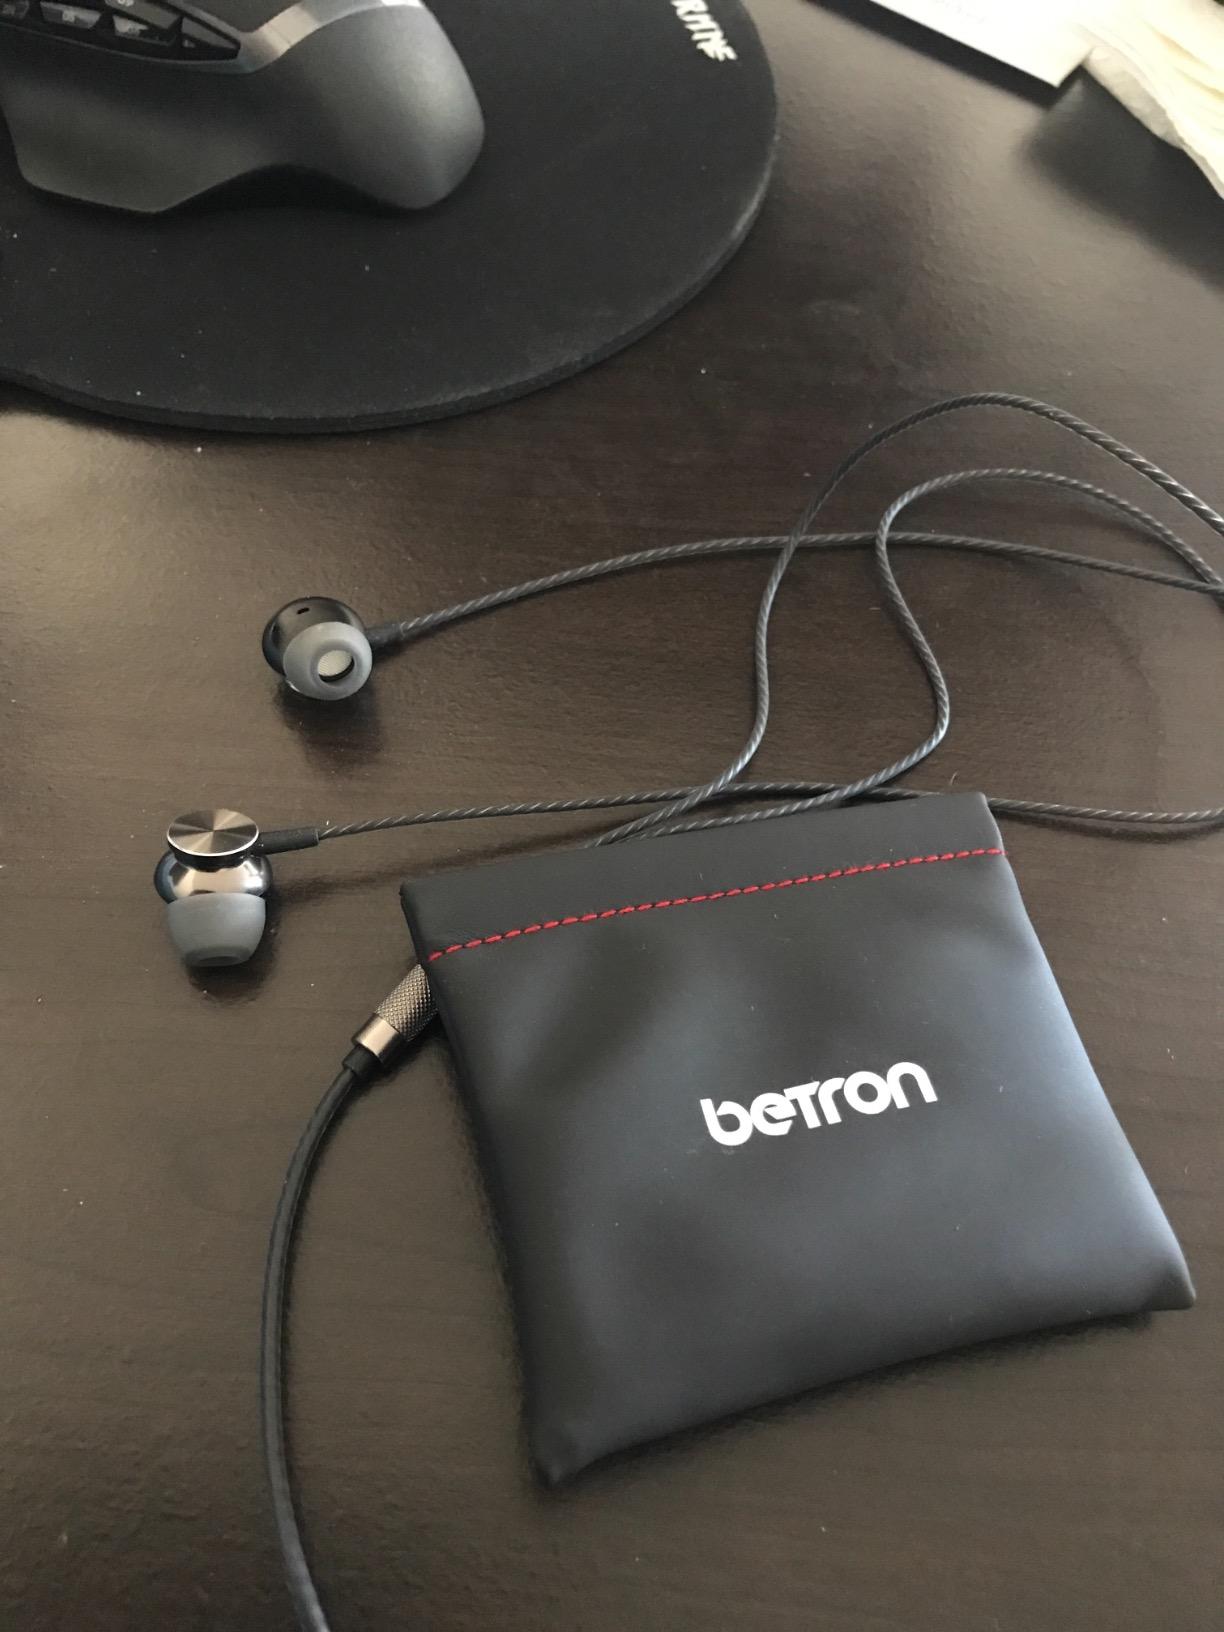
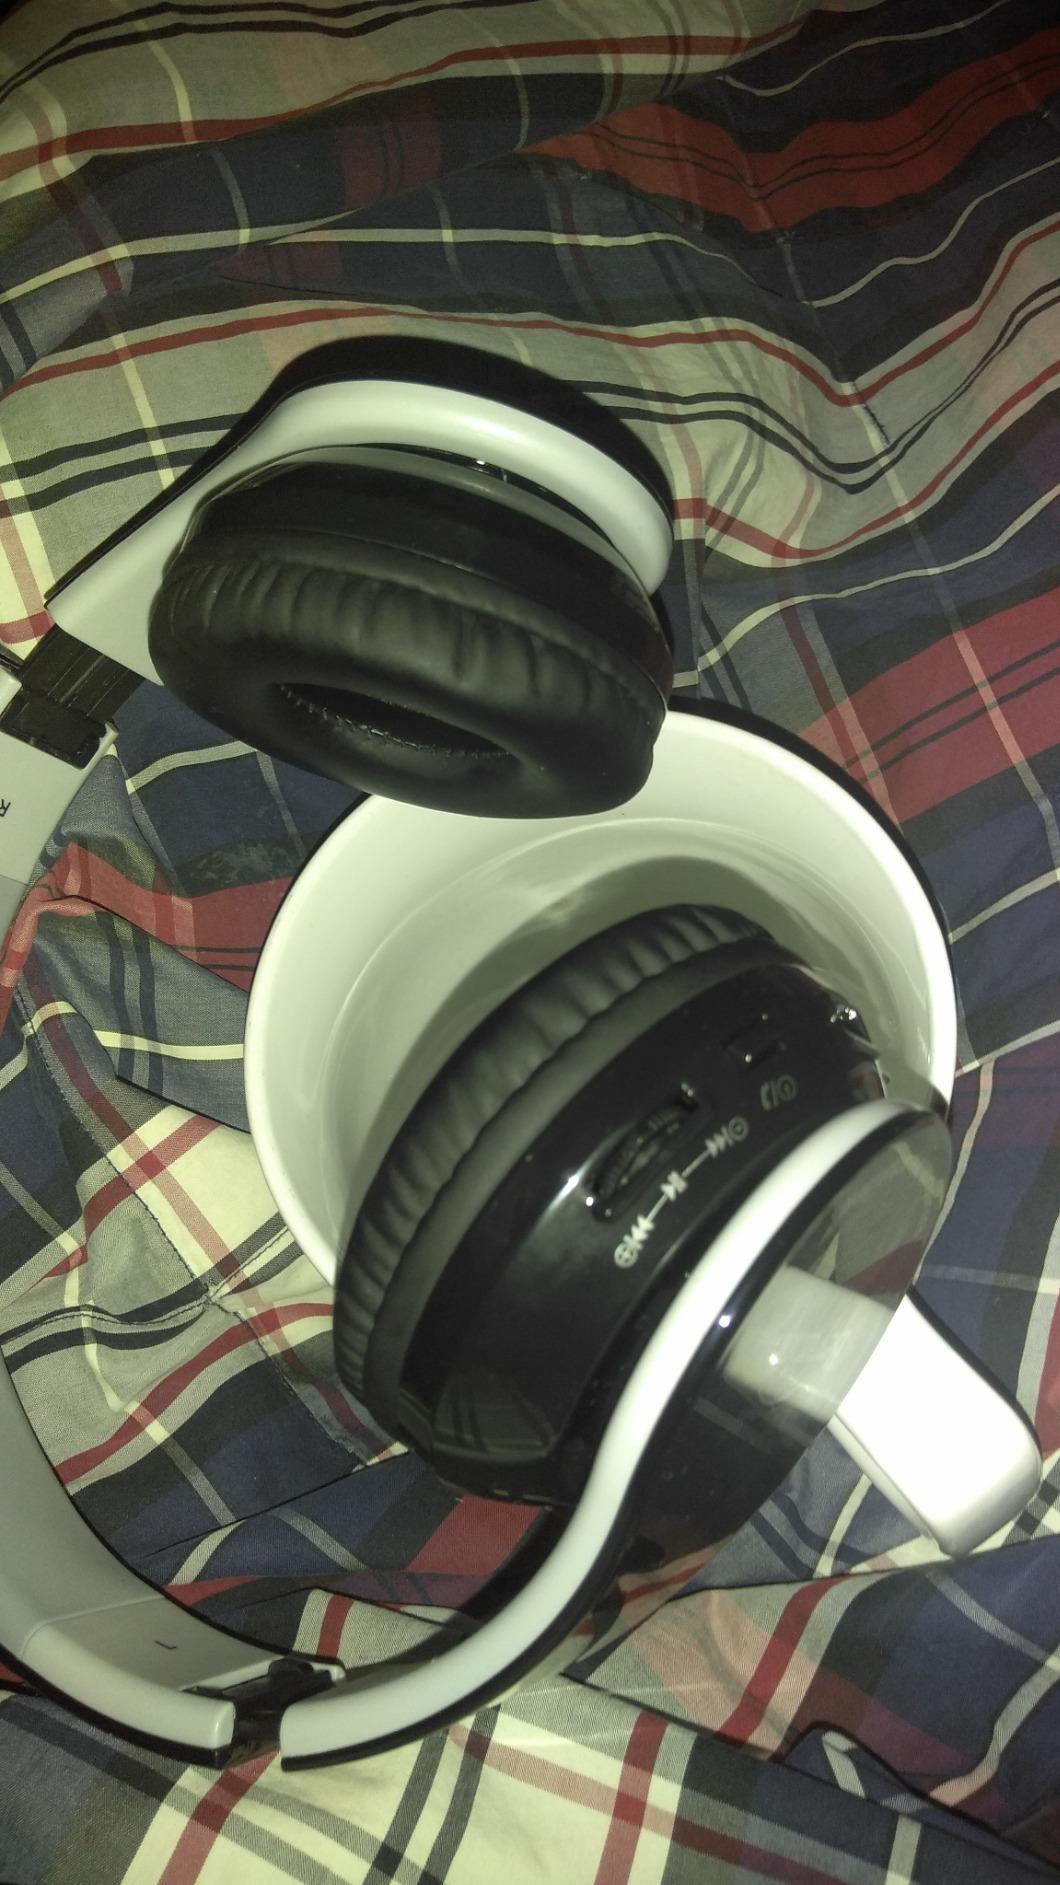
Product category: headphones
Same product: no